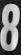
Number: 8